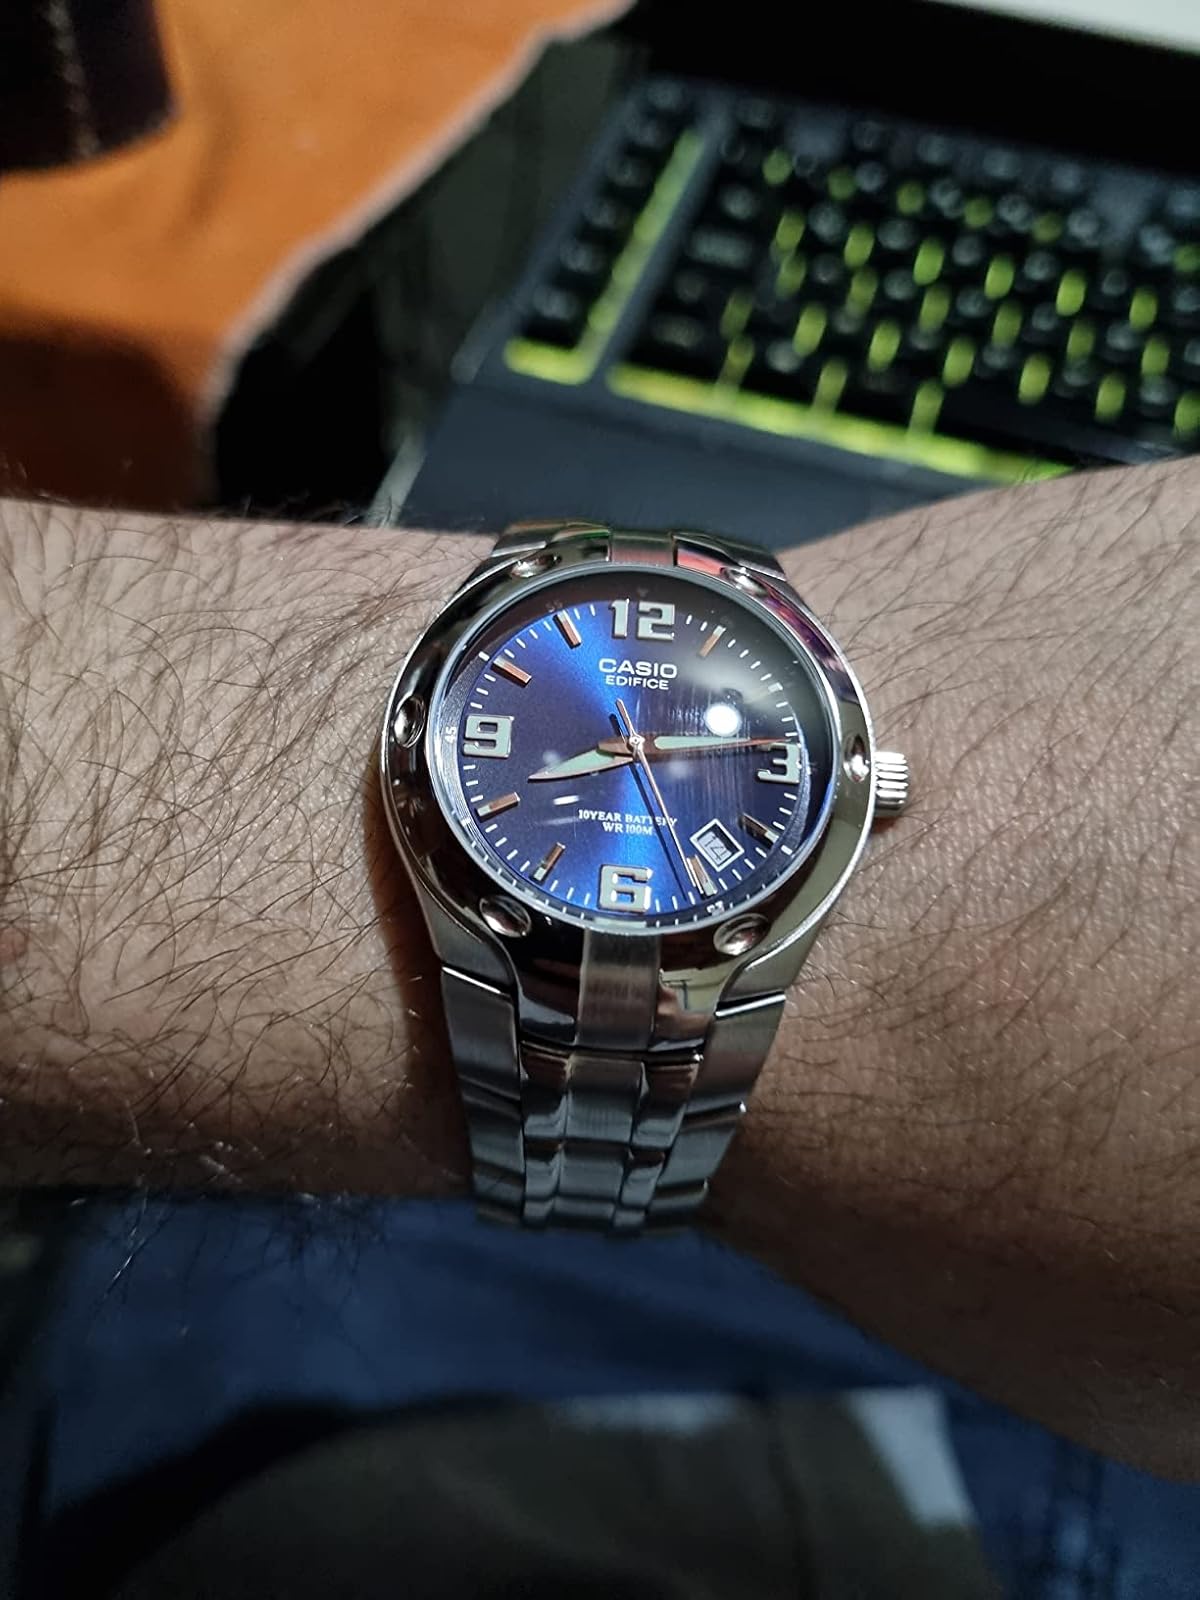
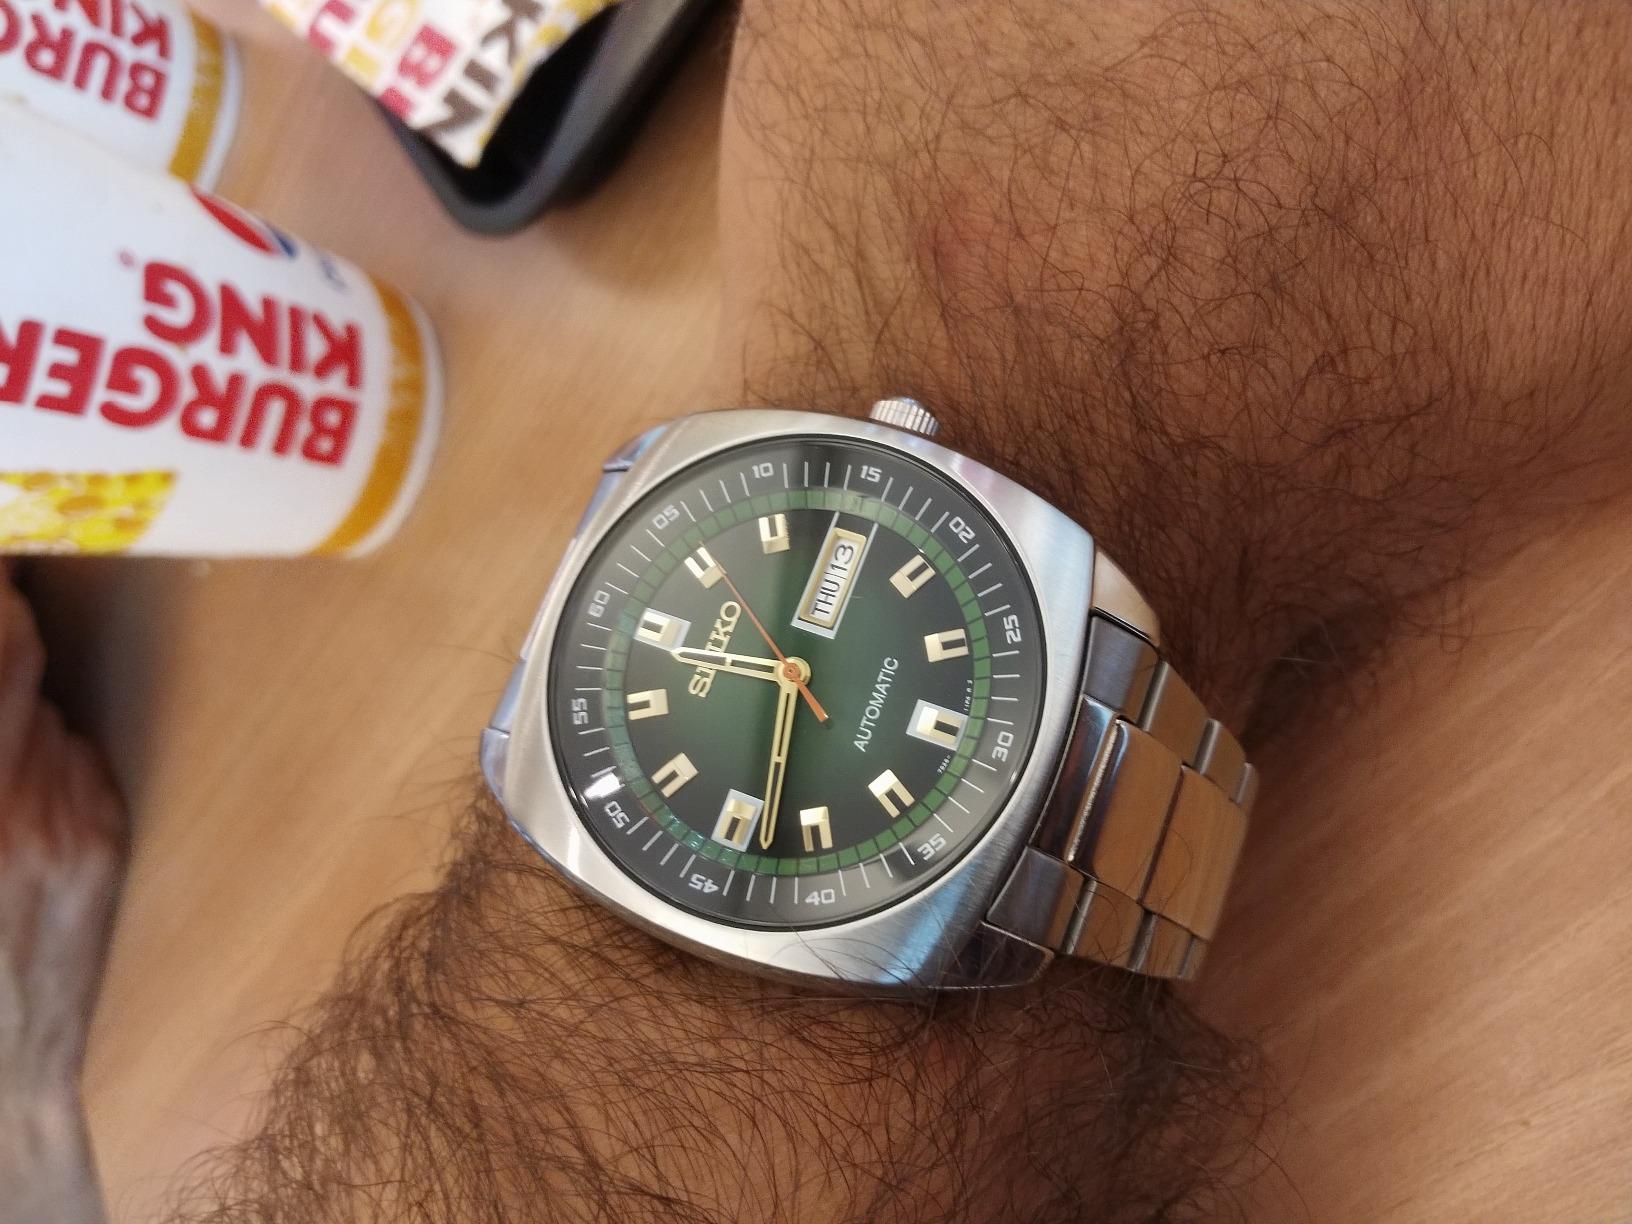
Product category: accessories_watch
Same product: no